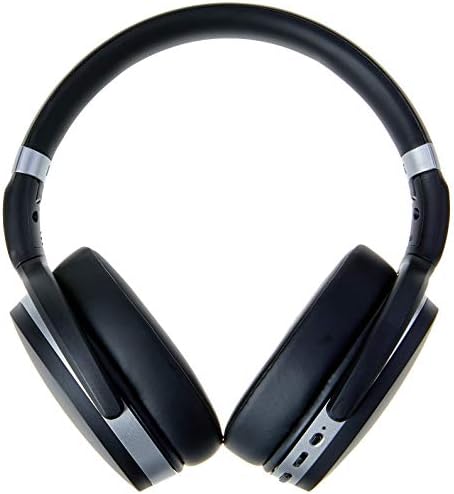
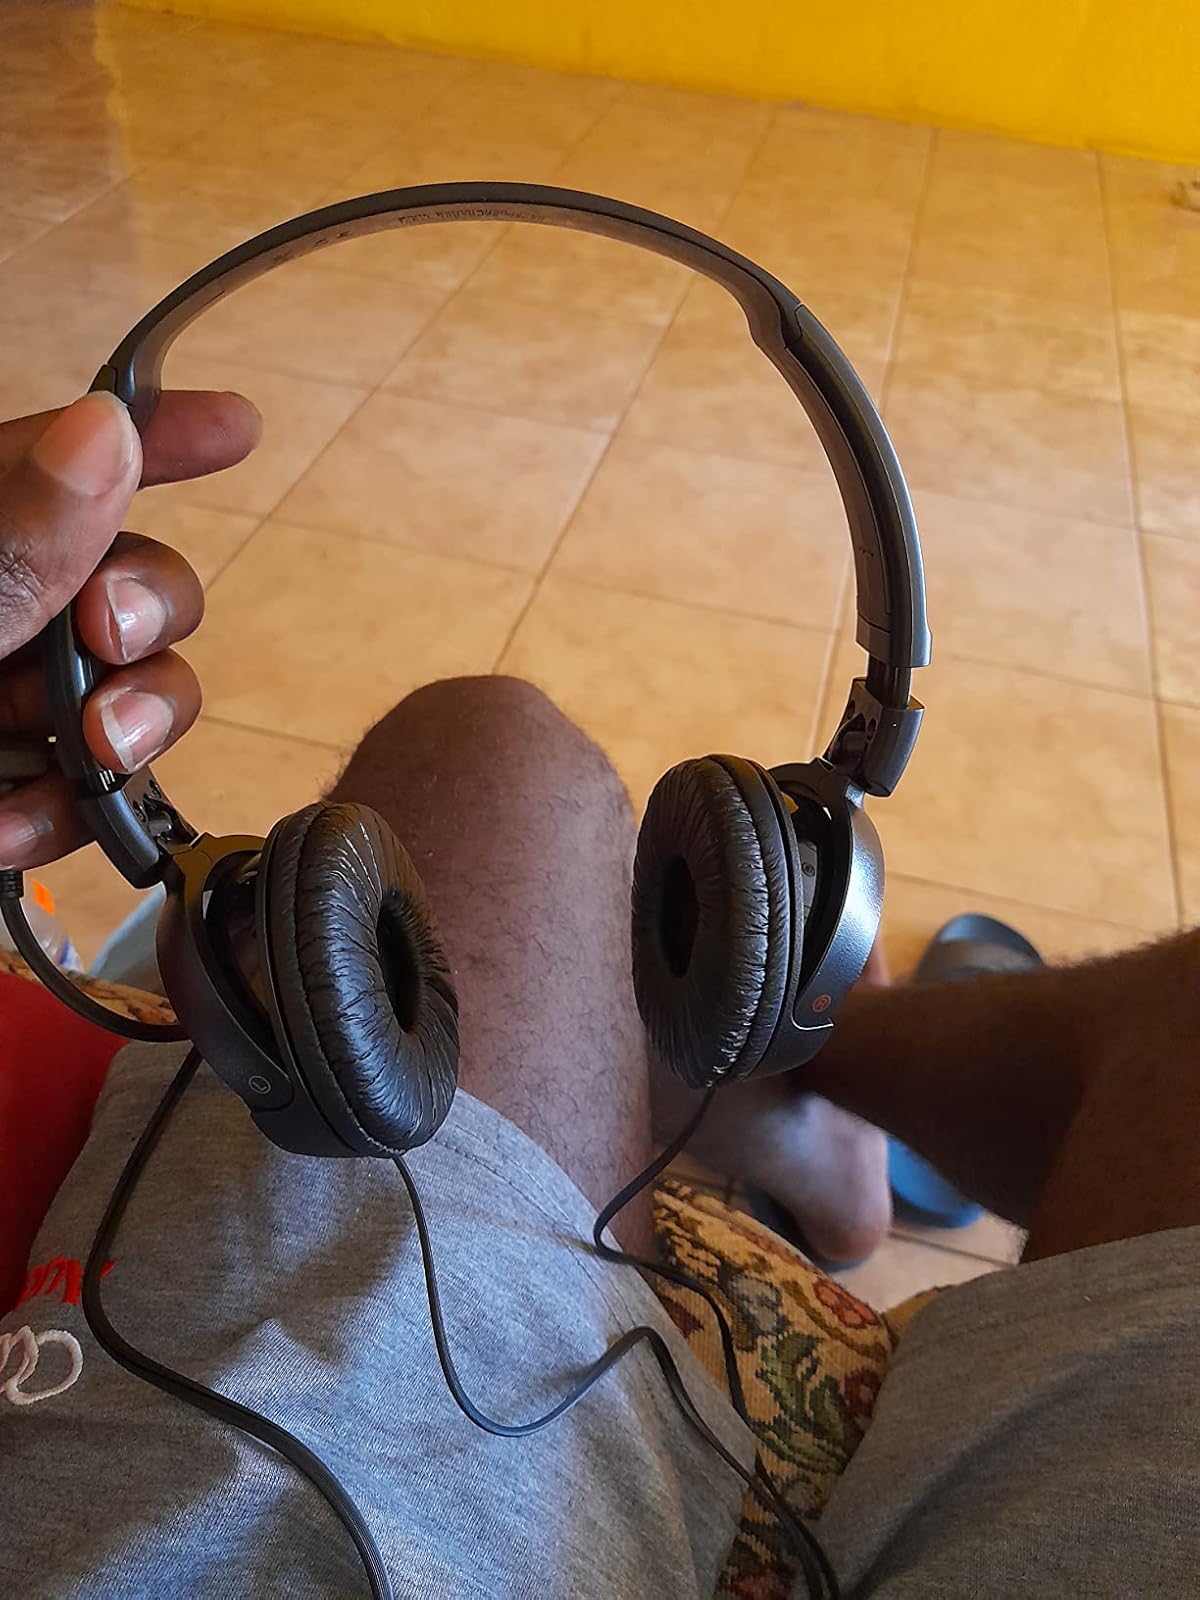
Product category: headphones
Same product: no